HMNZS Tawhai

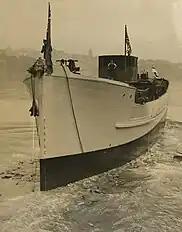
The launching of the minesweeper "Tawhai" at Auckland.

"Tawhai" was the last of four composite minesweepers to be built for the RNZN, the others being "Hinau, Manuka," and "Rimu. Tawhai" was originally built for use as an LL Magnetic minesweeper, but by mid 1943, it was clear "Tawhai" was not needed as another LL minesweeper, so was to be completed as a conventional minesweeper. At the 28 September 1943 Navy Office conference, use of the "Tawhai" as a servicing vessel was considered but was declined. "Tawhai" would be 'work suspended' at the date of delivery when 95% complete and was declared surplus to the War Assets Realisation board in October 1944 for disposal. In 1946, she would be purchased by the UNRRA to rebuild the decimated Chinese fishing industry. She was last seen with the "Awatere" and "Pahau" fishing at Formosa (now Taiwan).